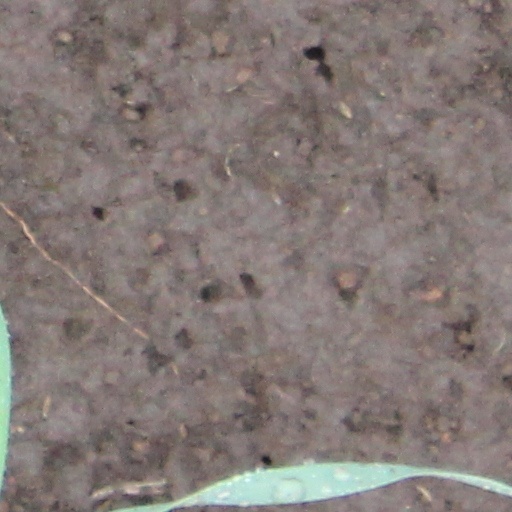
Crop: wheat